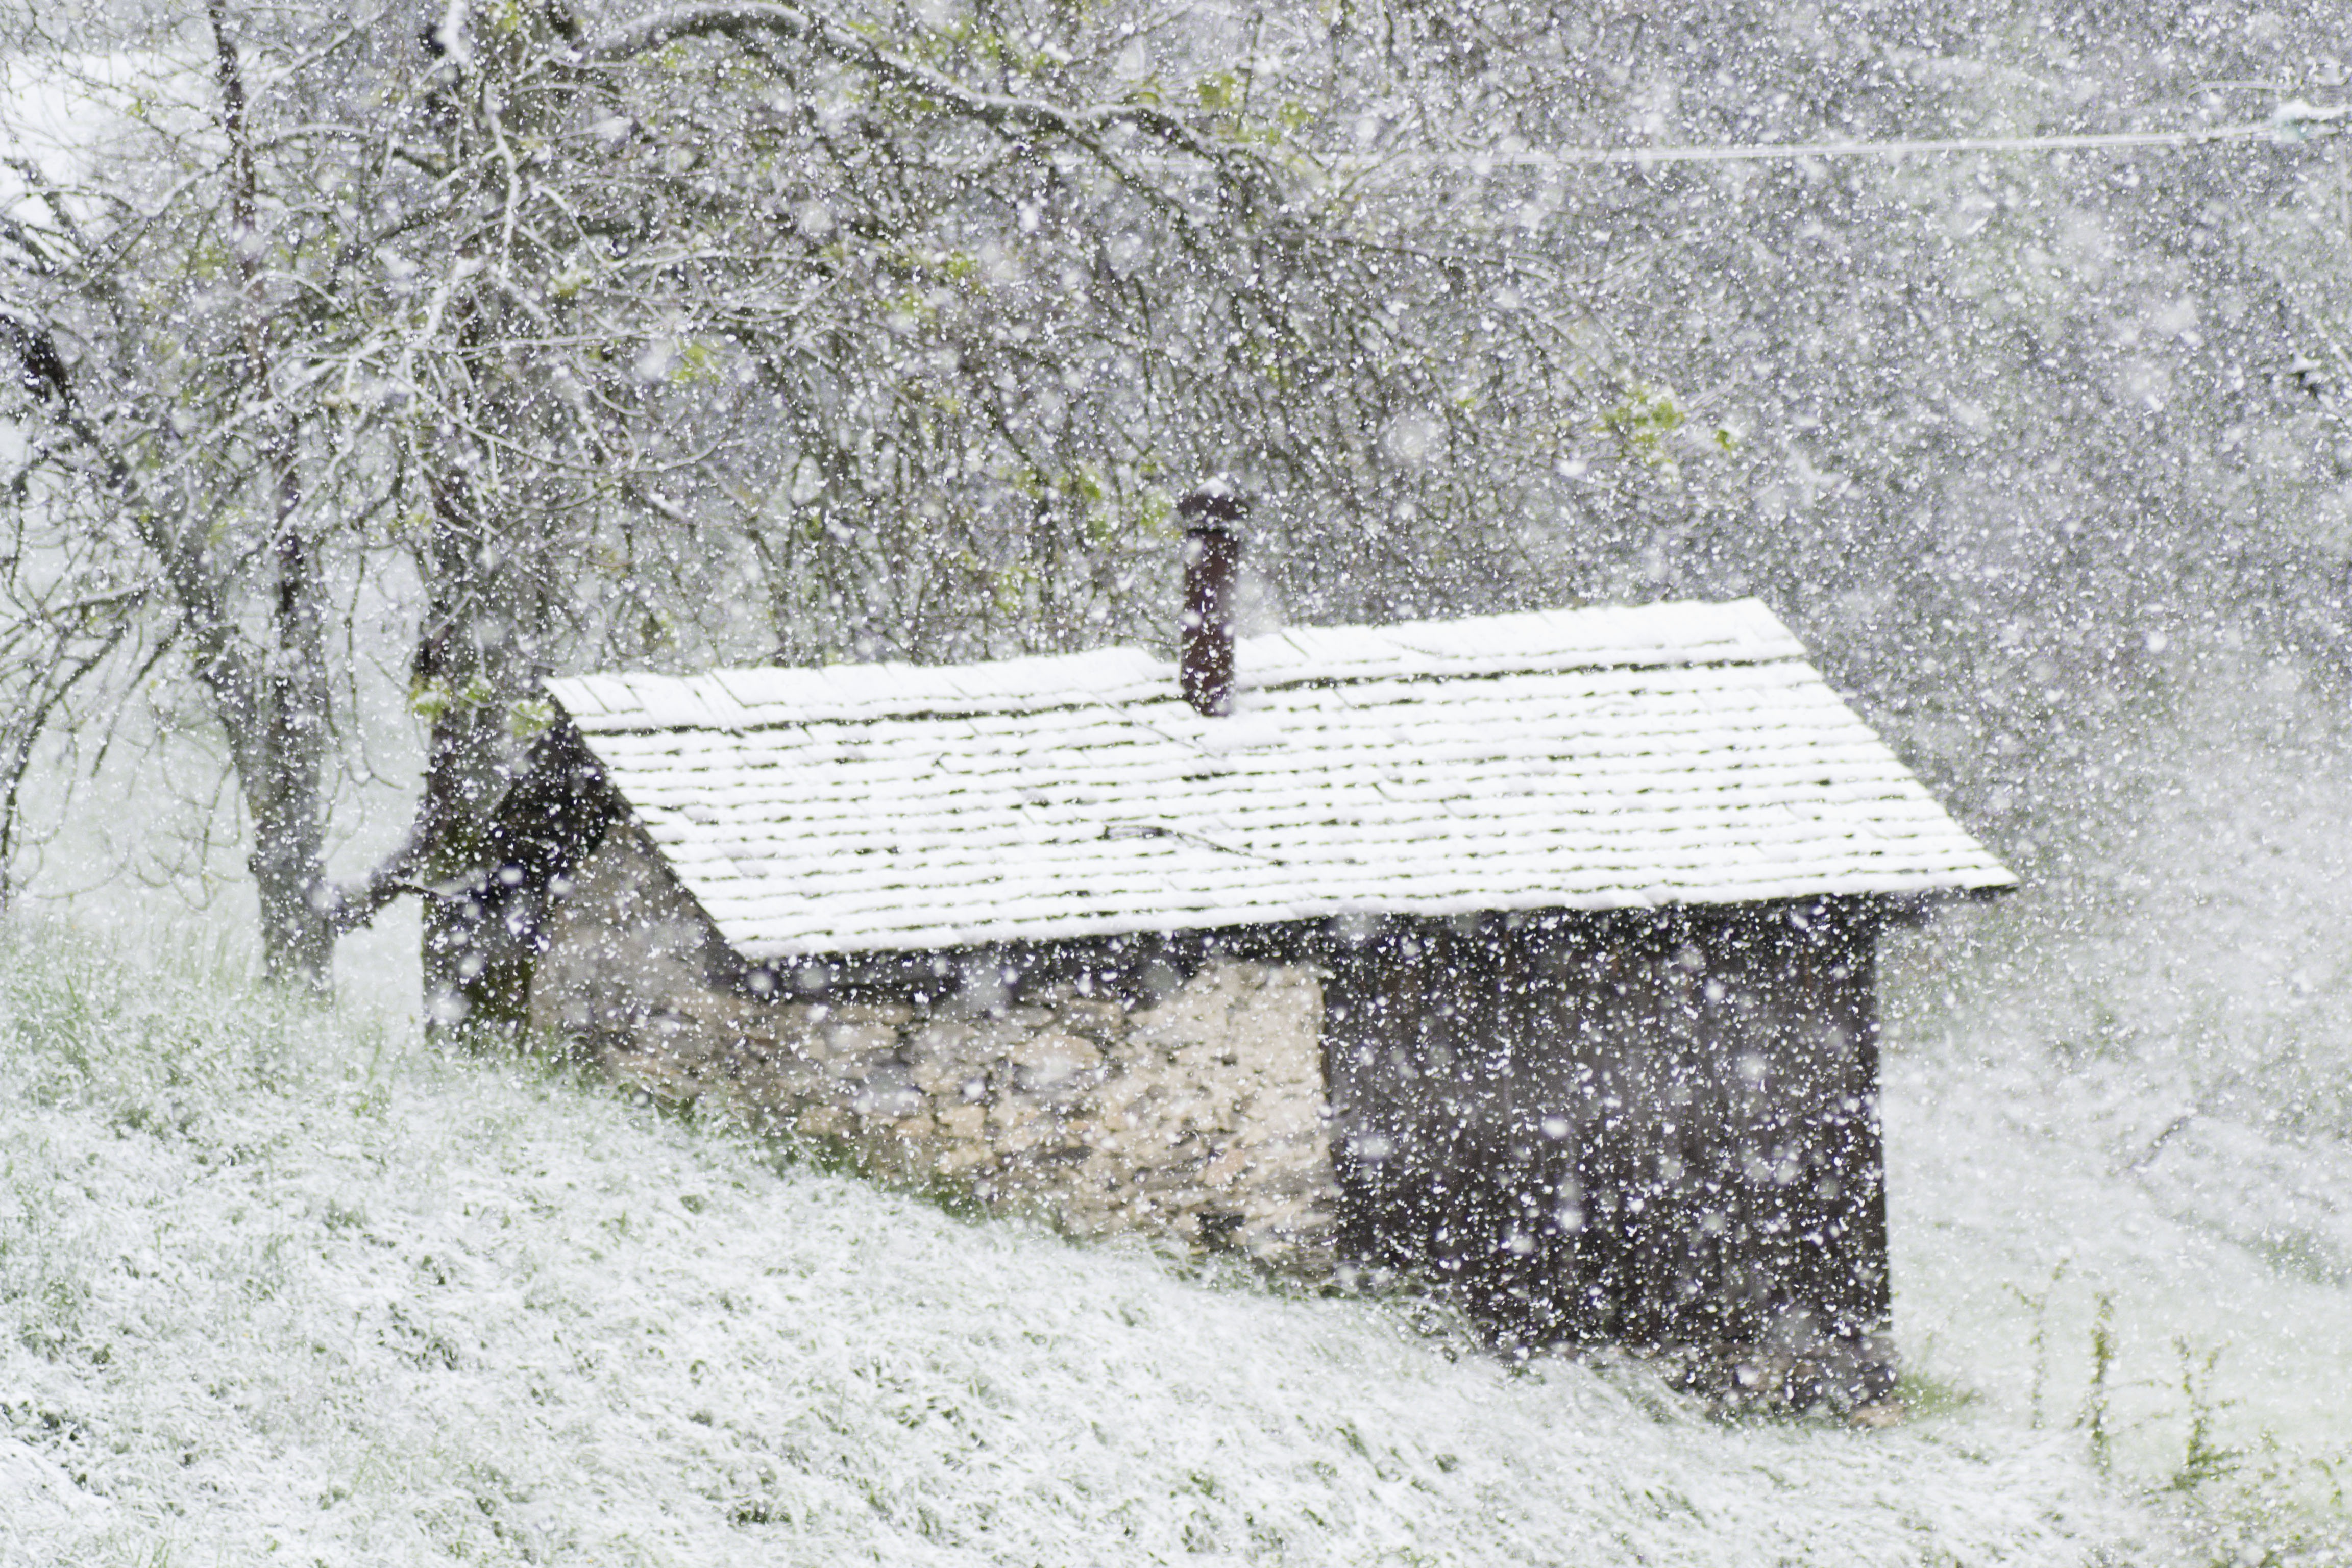
mountain, snow, winter, cabin, weather